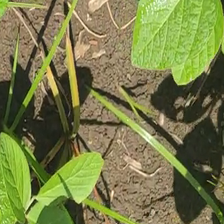
Weed species: Lavhala_(Cyperus_Rotundus)